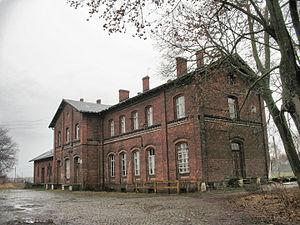
Bieniów est un village polonais de la gmina de Żary dans la powiat de Żary de la voïvodie de Lubusz dans l'ouest de la Pologne.